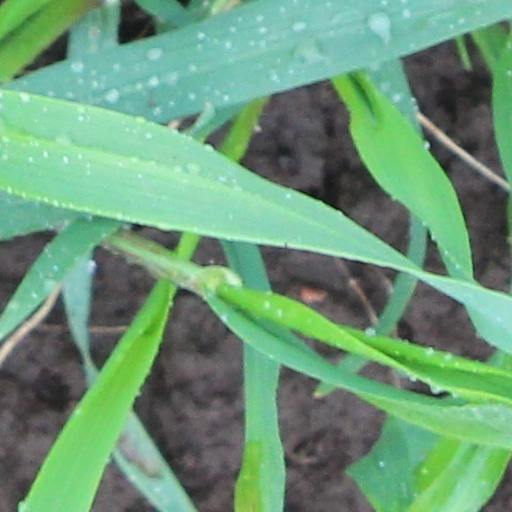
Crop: wheat